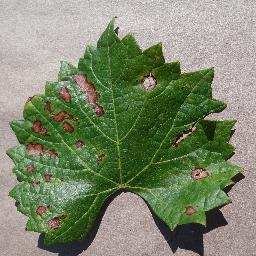
Label: Grape___Esca_(Black_Measles)